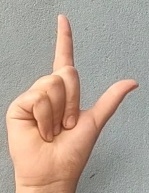
ASL sign: L